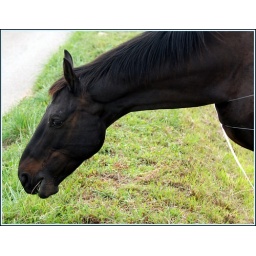
The grass is greener on the other side for this horse in Jersey,Channel Islands